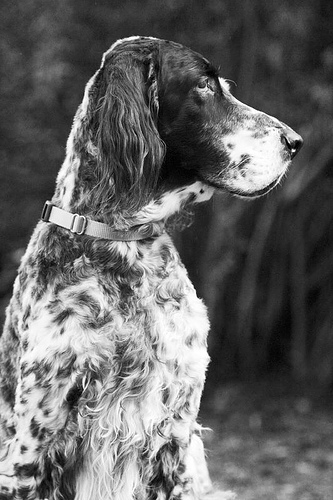
Animal: dog
Breed: english_setter